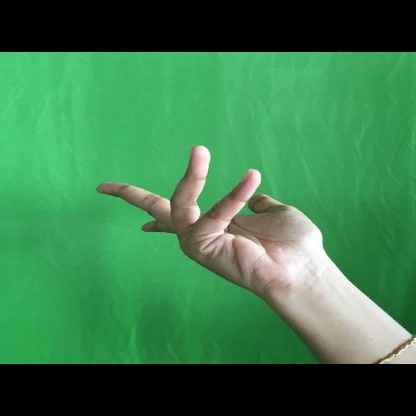
Mudra: Alapadmam